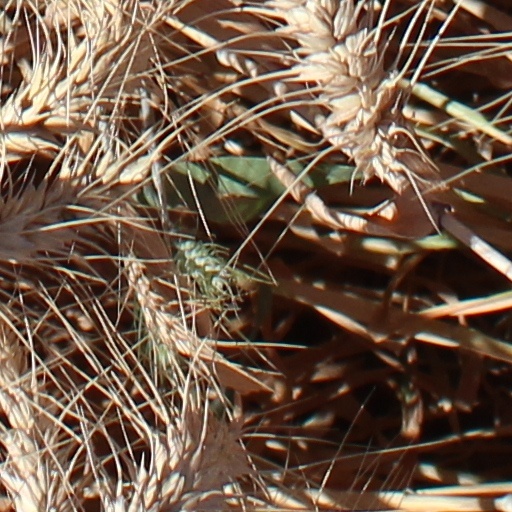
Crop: wheat